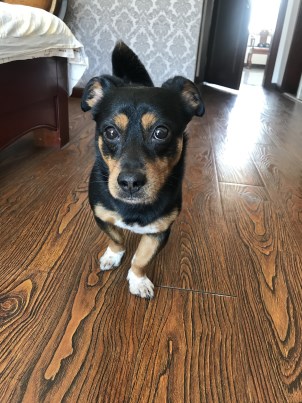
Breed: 3336-n000121-chinese_rural_dog